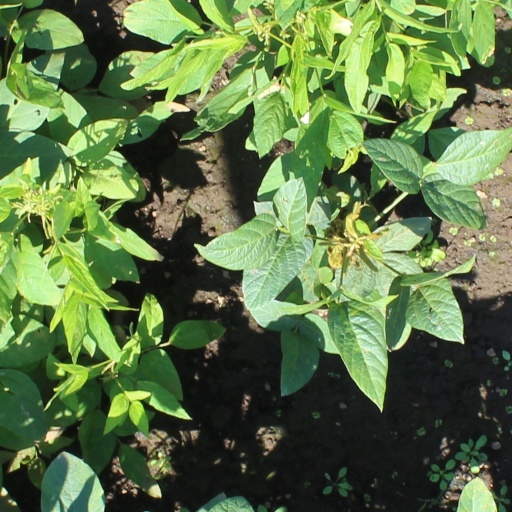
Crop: soybean